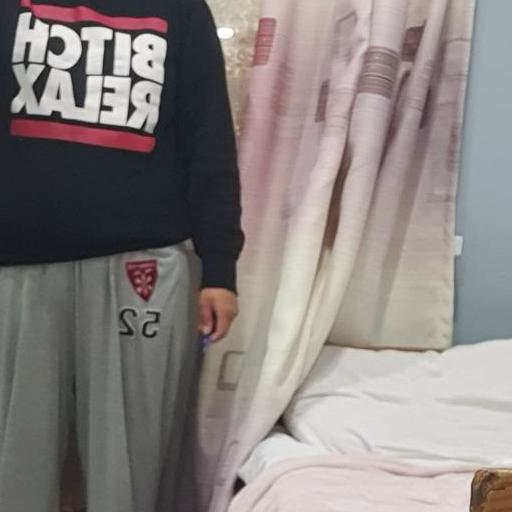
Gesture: no_gesture